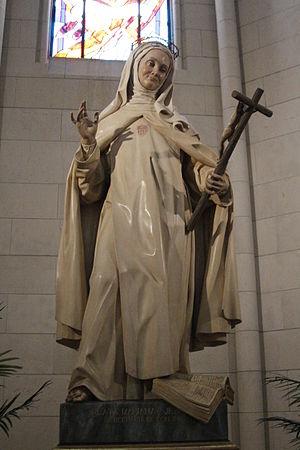
Marie-Anne de Jésus est une religieuse mercédaire déchaussée. Béatifiée en 1783 par le pape Pie VI, elle a été choisie, conjointement à saint Isidore, comme patronne de la ville de Madrid. Sa mémoire se célèbre le 17 avril.